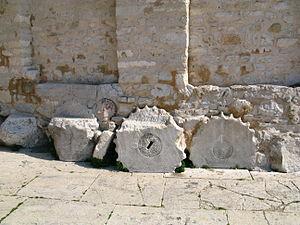
L'église Saint-Donat est une ancienne église catholique de style préroman à plan circulaire, commencée au IXᵉ siècle, située à Zadar.